Gilles Lebeau

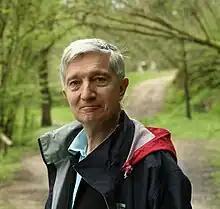
Gilles Lebeau

Gilles Lebeau is a born on 17 November 1954, professor at the University of Nice Sophia-Antipolis (since 2001), member of the Institut universitaire de France (since 2003) and member of the Académie des sciences (since 2005).